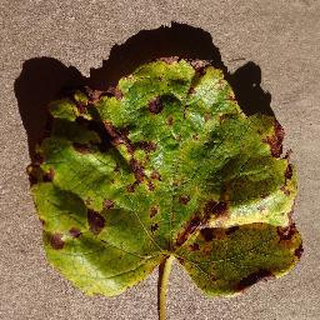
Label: grape_leaf_blight